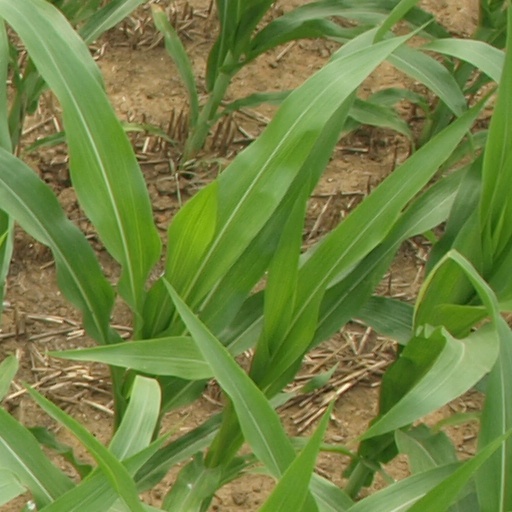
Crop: maize; corn